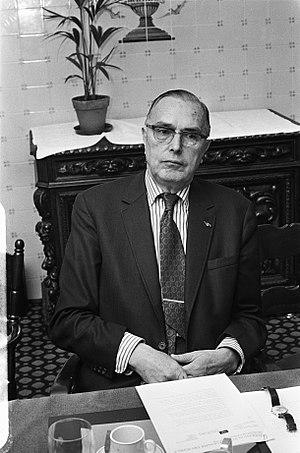
Max Euwe, né Machgielis Euwe le 20 mai 1901 à Amsterdam, Pays-Bas et mort le 26 novembre 1981 dans la même ville, est un joueur d'échecs et professeur de mathématiques néerlandais.